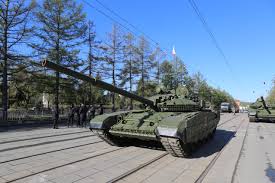
Label: Tank